Kia Rio

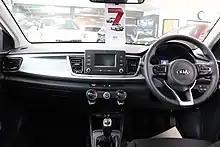
Interior

The New Rio Sedan with 1 airbag, no ABS and no ESC received 2 stars for adult occupants and 2 stars for toddlers from Latin NCAP in August 2017.